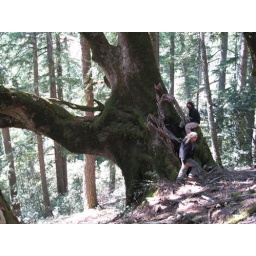
Large Oak tree in the Mattole forest